Miquel Ensenyat

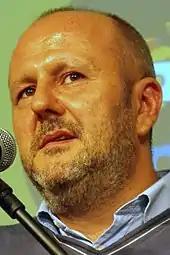

Miquel Ensenyat Riutort (born 30 October 1969) is a Spanish politician of the party Més per Mallorca. He was the mayor of Esporles (2005–2015), the president of the Island Council of Mallorca (2015–2019) and his party's leader in the Parliament of the Balearic Islands (2019–).